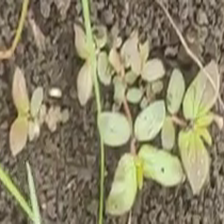
Weed species: Choti_dudhi_(Euphorbia_hirta)